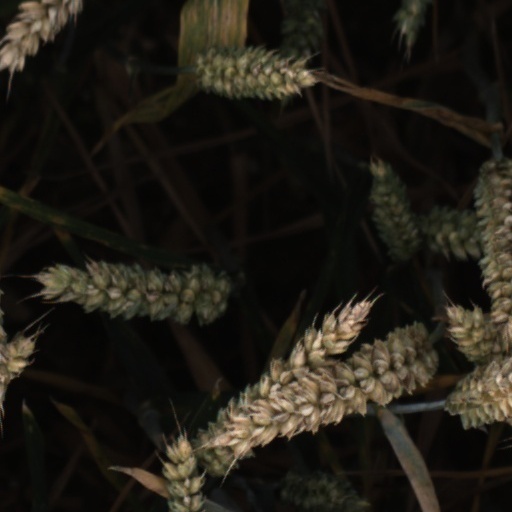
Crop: wheat